Sibton Park

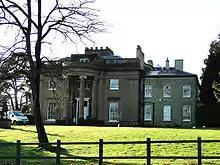
Sibton Park in 2011

Sibton Park is a Grade II* listed country house in Sibton, Suffolk, England. It was built in 1827 by Decimus Burton and is now part of the 5,000 acre Wilderness Reserve and owned by Jon Hunt.